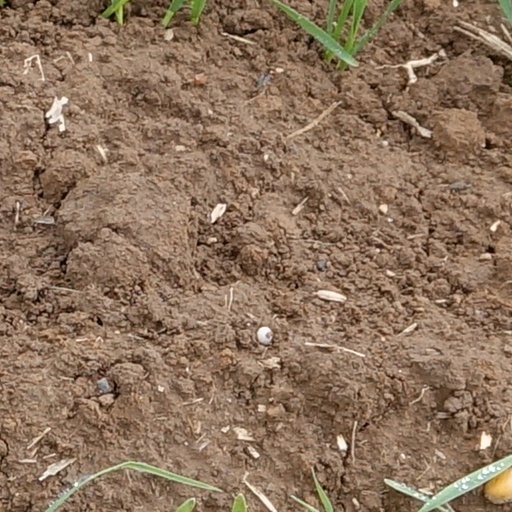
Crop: wheat